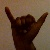
The image shows a hand gesture representing the letter 'Y' in Indian Sign Language.